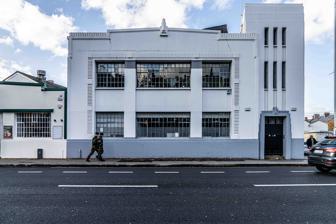
Building: Kodak House
Country: Ireland
Year built: 1932
Art Deco building in Dublin, Ireland The Kodak Building The Kodak Building in 2019 Location in Dublin General information Type Commercial and office Architectural style Art Deco Location Rathmines Address 41A Blackberry Lane, Dublin, Ireland D06 AK24 Coordinates 53°19′43″N 6°15′54″W / 53.3285°N 6.2649°W / 53.3285; -6.2649 Current tenants Advertising agency, other Construction started 1930 Completed 1932 Client Kodak Design and construction Architect(s) Donnelly, Moore and Keatinge References www.theKodakbuilding.com The Kodak Building is an Art Deco building in the inner suburb of Rathmines in Dublin , Ireland. It was designed by architects Donnelly, Moore and Keatinge in 1930 and was built in 1932. It was originally the warehouse for Kodak Ireland and now houses an advertising agency and other businesses. Design According to the Twentieth Century Society , Kodak's founder George Eastman ran "an image-conscious company" and wanted the Dublin building to disguise the "raw factory" within. Kodak hired Irish firm Donnelly Moore and Keatinge. They designed a structure with horizontal steel windows that were embedded in concrete walls. They accompanied this with "a squat but imposing tower with vertical slit windows as its central feature". William Sedgewick Keatinge made alterations to the design starting in 1949 and later still, Paul Keogh Architects undertook a complete refurbishment of the building. In naming the structure as "building of the month" for August 2019, the Twentieth Century Society stated that "the building itself, despite having its once-cream render painted white, still stands out against Dublin’s traditional red brick streets". Noting further that a commentator had said the structure looked like “a stray project from Miami Beach that found itself cast adrift in Dublin”. Gallery The short tower of Kodak House Kodak House sits at the northern end of Rathmines The buildings surrounding the art deco Kodak House are largely Georgian and Victorian Wikimedia Commons has media related to Kodak House, Dublin . References